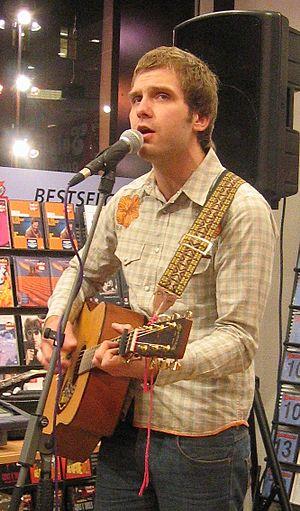
Saint Thomas est un chanteur et musicien norvégien.